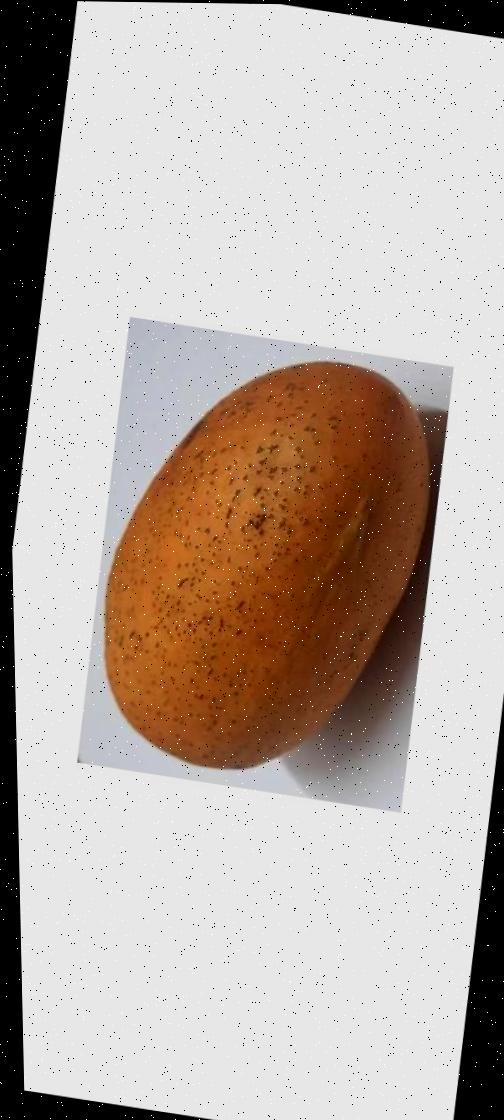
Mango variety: Ashshina Classic